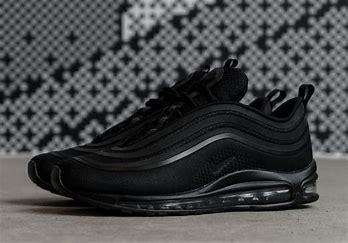
Brand: Nike
Model: Air Max 97 Ultra 17